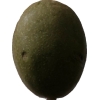
Label: nut